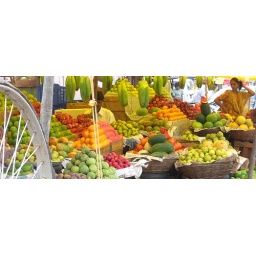
Colorful fruit stand in a Pune street market